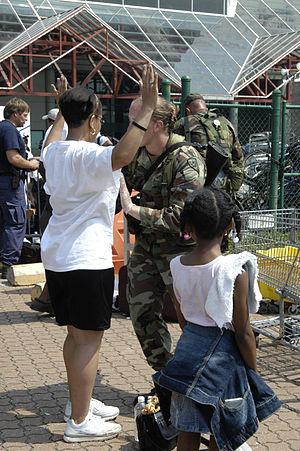
En France, la palpation de sécurité « consiste à s’assurer, en passant les mains sur les habits d’une personne, qu’elle ne porte pas une arme. Contrairement à la fouille à corps, elle n'est pas soumise aux règles régissant les perquisitions. »